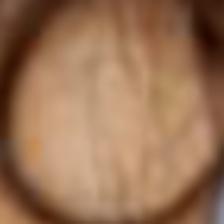
Label: faces